British yeomanry during the First World War

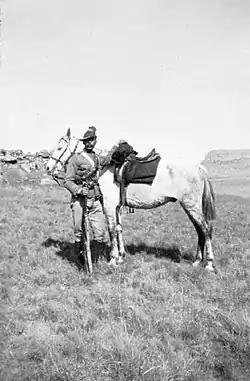
British yeomanry soldier South Africa 1899

The British yeomanry was formed as a home defence force in 1790s. Each yeoman, then mostly farmers or agricultural workers, was expected to supply his own horse and saddle. They were, however, notoriously better known to the population for their involvement in the Peterloo Massacre in 1819 and the Bristol riots in 1831. In the early years, the standard and number of men in a troop or troops in a regiment differed from county to county with no standard formation. By the 1800s, nationally there were only around 1,500 men, but fear of renewed French militarisation saw a large increase in their numbers by the middle of the century. By that time, the yeomanry volunteer had to provide their own weapons and equipment and attend twenty-four days drill a year. However, from 1896, the yeomanry were issued Lee–Metford or Lee–Enfield carbines, which had an effective range of . The Mauser that would be used by their opponents in the Second Boer War had a range in excess of .